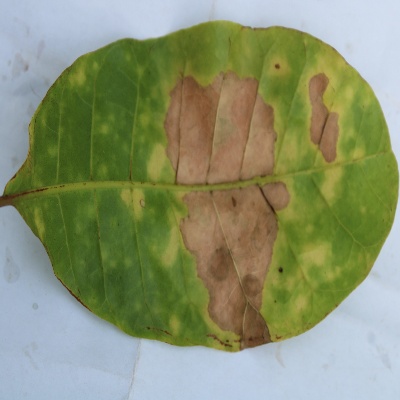
Crop: Cashew
Condition: anthracnose